Bo Strömstedt

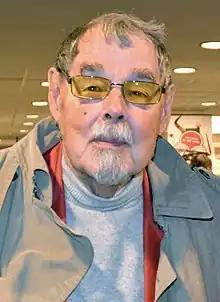
Strömstedt in 2011

Strömstedt was born on 4 May 1929 in Vaasa, Finland, to Harald (1899–1971) and Hildur Strömstedt (née Helin; 1898–1974). His father worked as a pastor and was educated in Vaasa. Strömstedt's mother was born in Föglö in Åland.